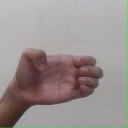
अक्षर: ख